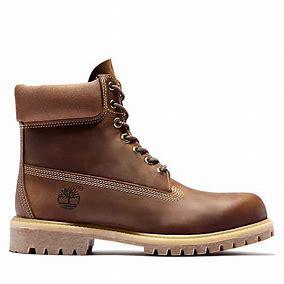
Brand: Timberland
Model: 6 Inch